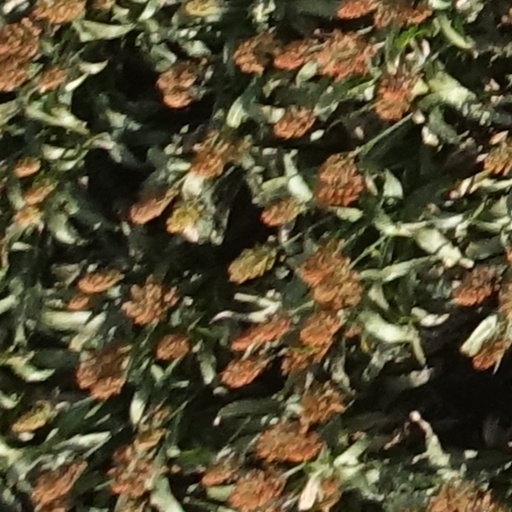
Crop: sorghum